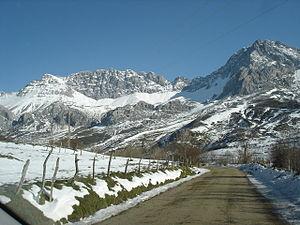
Babia est une comarque de la province de León, en Espagne.